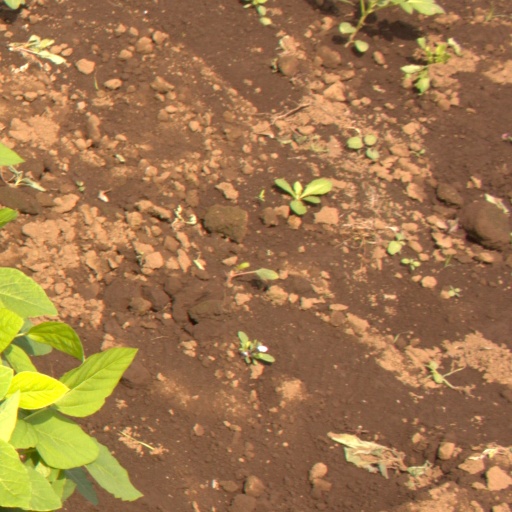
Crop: soybean